Glossary of British ordnance terms

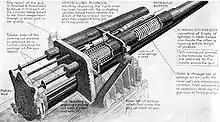

In other guns, typically naval guns and above, such as the QF 12-pounder 12 cwt and QF 6-inch naval gun, and howitzers, such as the QF 4.5-inch howitzer and Ordnance QF 25-pounder gun-howitzer, the projectile was loaded separately to the cartridge case containing the propellant: "separate ammunition". This system was suitable for howitzers as it allowed the gunner to remove part of the cordite charge before loading, if required for shorter ranges. Having the cartridge and projectile separate also allowed the weight of loading to be shared by two men.